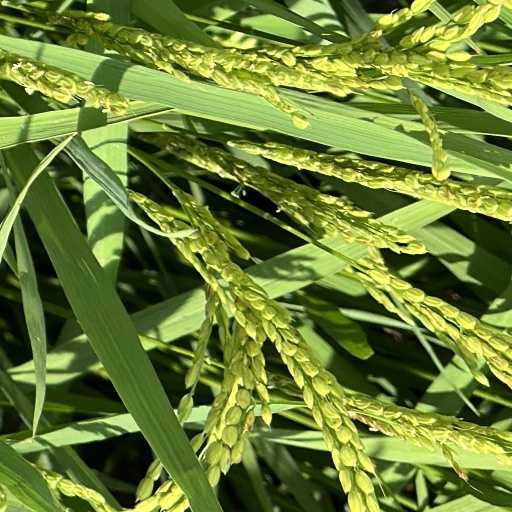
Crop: rice